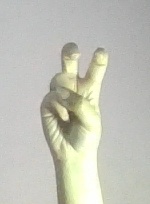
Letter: toot